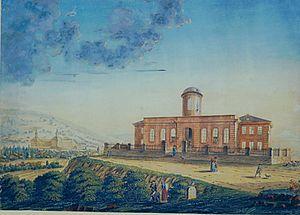
L'observatoire de Seeberg ou de Gotha est un observatoire astronomique allemand situé sur la colline de Seeberg, près de Gotha, Thuringe, créé après 1787 et fermé en 1934. À l'origine, il était destiné à l'astrométrie, la géodésie, les observations météorologiques et la mesure du temps.